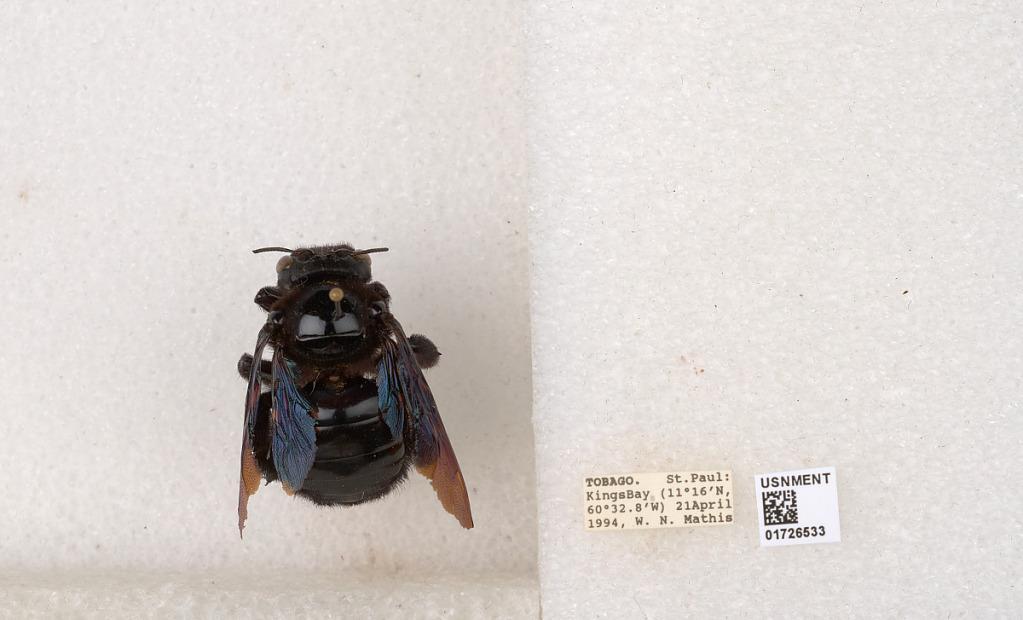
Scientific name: Xylocopa (Neoxylocopa) frontalis (Olivier)
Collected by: W. Mathis
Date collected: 1994-4-21
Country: Trinidad and Tobago
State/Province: Tobago
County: Saint Paul
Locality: Kings Bay